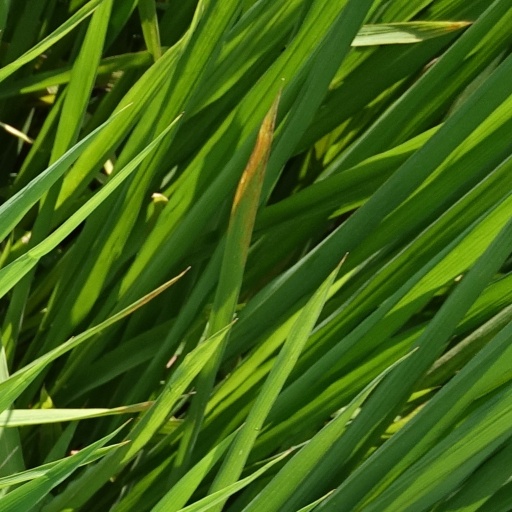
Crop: rice